Bakewell railway station

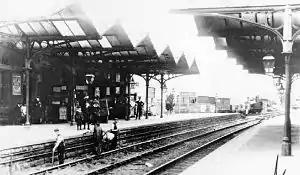
The station in 1905

Bakewell railway station served the town of Bakewell in Derbyshire, England. It was built by the Midland Railway on its extension of the Manchester, Buxton, Matlock and Midland Junction Railway line from Rowsley to Buxton. The station was closed in 1967. Peak Rail Heritage Railway intends to reopen the station to trains by extending its existing Matlock to Rowsley South line through Rowsley to Bakewell.